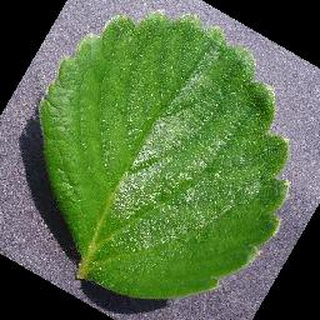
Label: healthy_strawberry